Black Indians in the United States

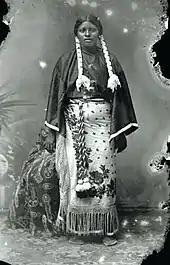
Diana Fletcher (b. 1838), a Black Seminole who was adopted into the Kiowa tribe

There were varieties of attitude: some Native Americans resented the presence of Africans. In one account, the "Catawaba tribe in 1752 showed great anger and bitter resentment when an African American came among them as a trader."